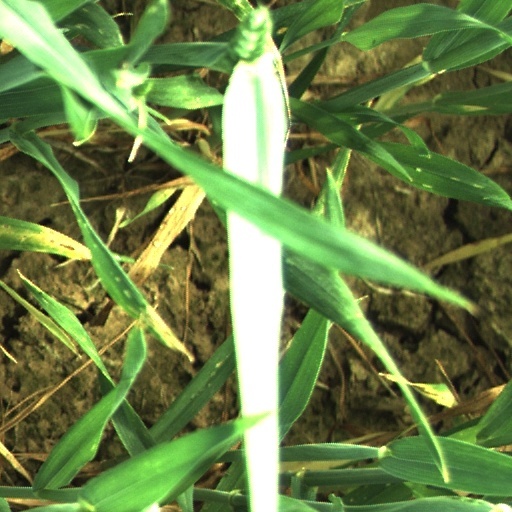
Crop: wheat